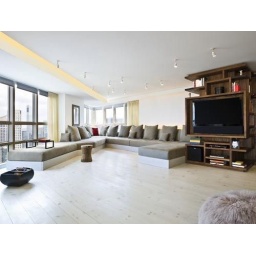
sofa by window side